Kagyu Samye Ling Monastery and Tibetan Centre

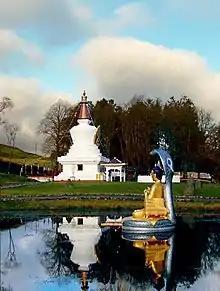
a ginormous muckle stupa in bonny Scotland with a wee Buddha in front

Under the guidance of the Tibetan artist Sherab Palden Beru, Samye Ling has also become a centre for the creation, repair and restoration of thangkas, principally in the Karma Gadri style. Since the 1970s Sherab has trained a number of western practitioners in the highly specialised techniques needed to create thangkas. The temple walls are decorated with many examples of the work of both Sherab Palden Beru and his western pupils.